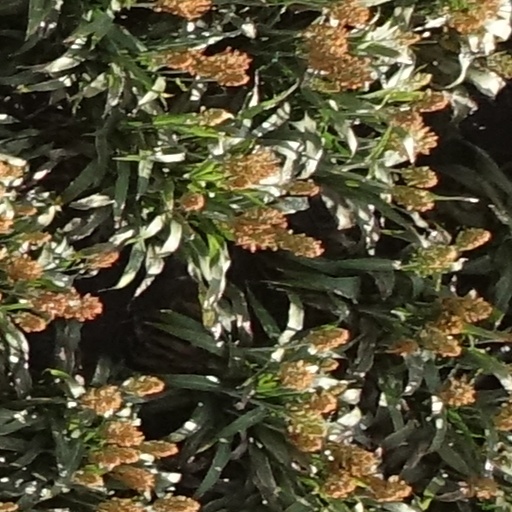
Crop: sorghum